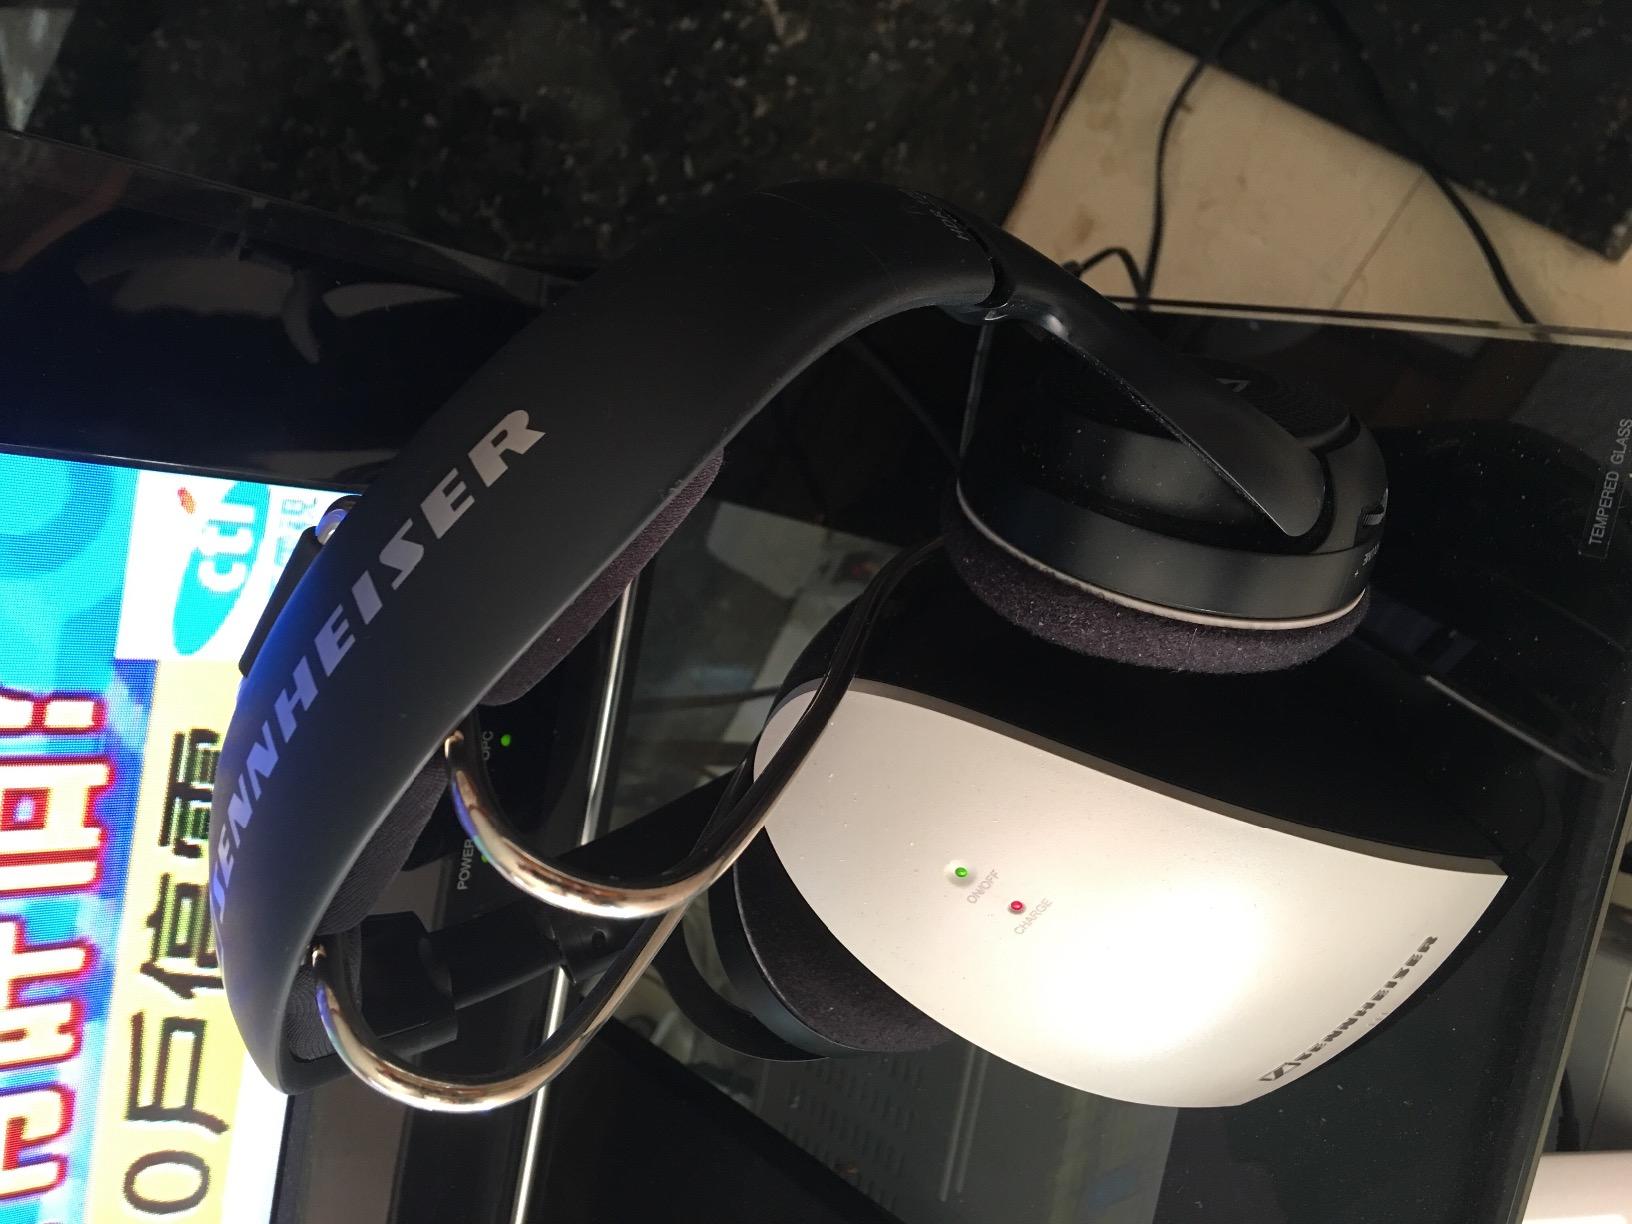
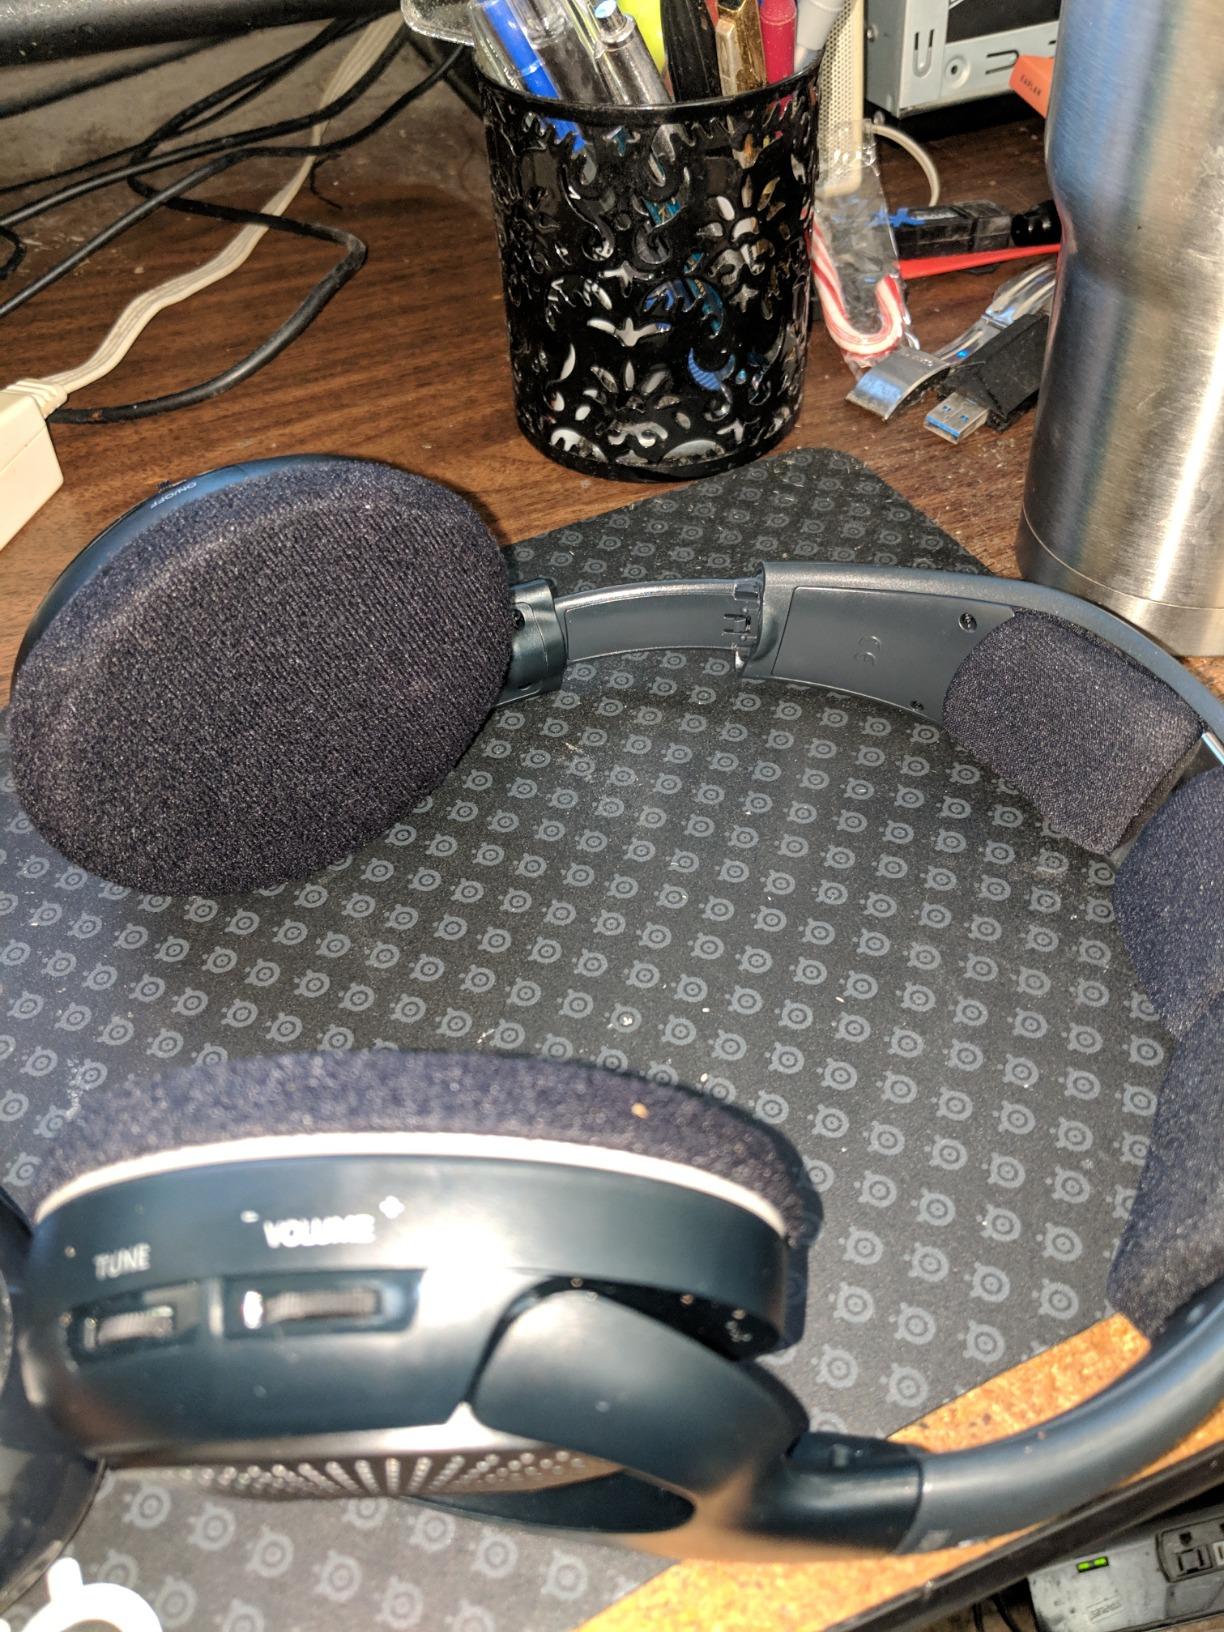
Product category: headphones
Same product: yes